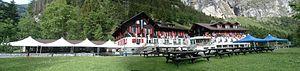
Le centre scout international de Kandersteg est un centre international scout à Kandersteg, en Suisse, et est le seul centre mondial de l'Organisation mondiale du mouvement scout.